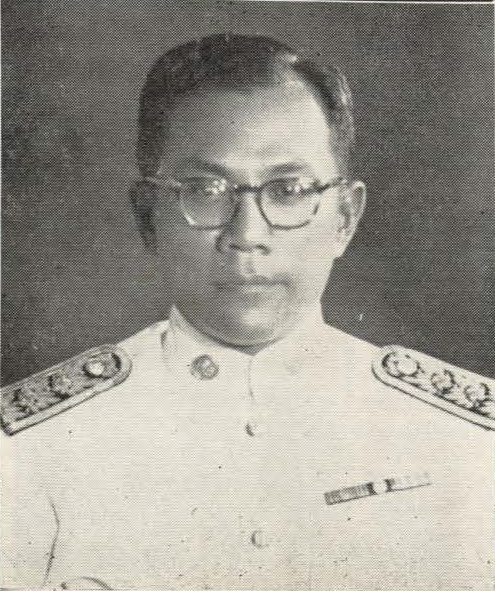
บุญรอด บิณฑสันต์

| name = บุญรอด บิณฑสันต์
| image = Boonrod Binsan.jpg
| honorific-prefix = ศาสตราจารย์
| honorific-suffix = เครื่องราชอิสริยาภรณ์อันเป็นที่เชิดชูยิ่งช้างเผือก|ม.ป.ช., เครื่องราชอิสริยาภรณ์อันมีเกียรติยศยิ่งมงกุฎไทย|ม.ว.ม., ทุติยจุลจอมเกล้าวิเศษ|ท.จ.ว.
| order = รัฐมนตรีว่าการทบวงมหาวิทยาลัยของไทย|รัฐมนตรีว่าการทบวงมหาวิทยาลัย
| primeminister = จอมพลถนอม กิตติขจร
| term_start = 19 ธันวาคม พ.ศ. 2515
| term_end = 14 ตุลาคม พ.ศ. 2516
| successor = อรุณ สรเทศน์
| order2 = รัฐมนตรีช่วยว่าการกระทรวงพัฒนาการแห่งชาติ
| primeminister2 = จอมพลถนอม กิตติขจร
| term_start2 = 1 กันยายน พ.ศ. 2512
| term_end2 = 17 พฤศจิกายน พ.ศ. 2514
| predecessor2 = หม่อมหลวงชูชาติ กำภู
| spouse = คุณหญิงพยอม บิณฑสันต์
| religion = พุทธ
ศาสตราจารย์ บุญรอด บิณฑสันต์ อดีตรัฐมนตรีว่าการทบวงมหาวิทยาลัยของไทย|รัฐมนตรีว่าการทบวงมหาวิทยาลัยของรัฐคนแรกของประเทศไทย อดีตรัฐมนตรีช่วยว่าการกระทรวงพัฒนาการแห่งชาติ (ประเทศไทย)|กระทรวงพัฒนาการแห่งชาติ อดีตเลขาธิการสำนักงานพลังงานแห่งชาติ และเป็นอดีตประธานมูลนิธินิสิตเก่าจุฬาลงกรณ์มหาวิทยาลัย
== ประวัติ ==
บุญรอด บิณฑสันต์ เกิดเมื่อวันที่ 18 กันยายน พ.ศ. 2458 สมรสกับคุณหญิงพยอม บิณฑสันต์ มีบุตร-ธิดา 3 คนได้แก่ นางพัฒนา รุจิระวงศ์ ศาสตราจารย์ ดร.บุษกร บิณฑสันต์ คณบดีคณะศิลปกรรมศาสตร์ จุฬาฯ กย 2560 - ปัจจุบัน คณบดีคณะศิลปกรรมศาสตร์ จุฬาฯ กย 2560และ นายศิริพงศ์ บิณฑสันต์
จบการศึกษาชั้นมัธยมจากโรงเรียนเทพศิรินทร์ ระดับปริญญาตรี สาขาวิศวกรรมไฟฟ้า (เกียรตินิยมอันดับ 1) จากจุฬาลงกรณ์มหาวิทยาลัย ในปี พ.ศ. 2476 ระดับปริญญาโท สาขาไฟฟ้ากำลัง จากสถาบันเทคโนโลยีแมสซาชูเซตส์ ในปี พ.ศ. 2481 ต่อมาได้เข้าศึกษาต่อระดับปริญญาเอกที่มหาวิทยาลัยวิสคอนซิน แมดิสัน แต่เกิดสงครามโลกครั้งที่สอง|สงครามโลก ครั้งที่ 2 ได้ไปเข้าร่วมกับกลุ่มเสรีไทยในประเทศจีน อินเดีย และศรีลังกา ทำให้ได้รับยศทหาร "ร้อยเอก" ในเวลาต่อมา และในปี พ.ศ. 2489 ได้กลับเข้าศึกษาในระดับปริญญาเอก ที่มหาวิทยาลัยฮาร์วาร์ด ในสาขาวิชาไฟฟ้าพลังน้ำ เป็นหนึ่งในผู้ก่อตั้ง The International Water Resources Association (IWRA)
บุญรอด บิณฑสันต์ ได้รับปริญญาวิศวกรรมศาสตรดุษฎีบัณฑิตกิตติมศักดิ์จากจุฬาลงกรณ์มหาวิทยาลัย เมื่อ พ.ศ. 2509 ได้รับปริญญาวิศวกรรมศาสตรดุษฎีบัณฑิตกิตติมศักดิ์จากจุฬาลงกรณ์มหาวิทยาลัย และดำรงตำแหน่งนายกสภามหาวิทยาลัยยาวนานถึง 20 ปี (พ.ศ. 2518-2538)
ถึงแก่อนิจกรรมเมื่อวันที่ 26 สิงหาคม พ.ศ. 2555 มีพิธีพระราชทานเพลิงศพเมื่อวันที่ 26 กุมภาพันธ์ พ.ศ. 2556 ณ เมรุหลวงหน้าพลับพลาอิศริยาภรณ์ วัดเทพศิรินทราวาส
== การทำงาน ==
บุญรอด บิณฑสันต์ เริ่มรับราชการเป็นอาจารย์ประจำคณะวิศวกรรมศาสตร์ จุฬาลงกรณ์มหาวิทยาลัย เมื่อวันที่ 17 พฤษภาคม พ.ศ. 2477 เป็นอาจารย์ที่มีอายุเพียง 18 ปี ต่อมาเมื่อได้มีการจัดตั้งสำนักงานพลังงานแห่งชาติขึ้นในปี พ.ศ. 2496 จึงได้ดำรงตำแหน่งเลขาธิการสำนักงานพลังงานแห่งชาติ จนกระทั่งได้รับโปรดเกล้าฯ แต่งตั้งเป็นปลัดกระทรวงพัฒนาการแห่งชาติ และได้เป็นสมาชิกวุฒิสภา ในปี พ.ศ. 2511
ต่อจากนั้นในปี พ.ศ. 2512 ได้รับแต่งตั้งเป็นรัฐมนตรีช่วยว่าการกระทรวงพัฒนาการแห่งชาติ และในปี พ.ศ. 2516 ดำรงตำแหน่งรัฐมนตรีว่าการทบวงมหาวิทยาลัยของรัฐเป็นคนแรกของไทย และตำแหน่งต่อมาคือ ผู้ว่าการการประปานครหลวง
== เครื่องราชอิสริยาภรณ์ ==
=== เครื่องราชอิสริยาภรณ์ไทย ===
ราชกิจจานุเบกษา, แจ้งความสำนักนายกรัฐมนตรี เรื่อง พระราชทานเครื่องราชอิสริยาภรณ์ , เล่ม ๘๘ ตอนที่ ๑๕๑ ง ฉบับพิเศษ หน้า ๓๑, ๓๑ ธันวาคม ๒๕๑๔
ราชกิจจานุเบกษา, แจ้งความสำนักนายกรัฐมนตรี เรื่อง พระราชทานเครื่องราชอิสริยาภรณ์, เล่ม ๘๕ ตอนที่ ๑๒๒ ง ฉบับพิเศษ หน้า ๒๖, ๓๑ ธันวาคม ๒๕๑๑
ราชกิจจานุเบกษา, แจ้งความสำนักนายกรัฐมนตรี เรื่อง พระราชทนเครื่องราชอิสริยาภรณ์จุลจอมเกล้า, เล่ม ๘๕ ตอนที่ ๔๔ ง ฉบับพิเศษ หน้า ๒๕, ๑๕ พฤษภาคม ๒๕๑๑
ราชกิจจานุเบกษา, แจ้งความสำนักนายกรัฐมนตรี เรื่อง พระราชทานเหรียญดุษฎีมาลา เข็มศิลปวิทยา , เล่ม ๘๕ ตอนที่ ๓๓ ง หน้า ๑๑๖๙, ๑๔ เมษายน ๒๕๑๑
ราชกิจจานุเบกษา, แจ้งความสำนักนายกรัฐมนตรี เรื่อง พระราชทานเหรียญจักรมาลาและเหรียญจักรพรรดิมาลา, เล่ม ๗๖ ตอนที่ ๑๑๕ ง ฉบับพิเศษ หน้า ๒๒๘, ๑๖ ธันวาคม ๒๕๐๒
=== เครื่องราชอิสริยาภรณ์ต่างประเทศ ===
* :
** พ.ศ. 2516 - ไฟล์:GER Bundesverdienstkreuz 5 GrVK Stern.svg|80px เครื่องอิสริยาภรณ์คุณธรรมแห่งสหพันธ์สาธารณรัฐเยอรมนี|เครื่องอิสริยาภรณ์กิตติคุณแห่งสหพันธ์สาธารณรัฐเยอรมนี ชั้นกางเขนมหาเกียรติคุณ
* :
** พ.ศ. 2516 - ไฟล์:LAO Order of the a Million Elephants and the White Parasol - Knight BAR.svg|80px เครื่องราชอิสริยาภรณ์ล้านช้างร่มขาว ชั้นเบญจมาภรณ์
* :
** พ.ศ. 2516 - ไฟล์:VPD National Order of Vietnam - Grand Cross BAR.svg|80px เครื่องอิสริยาภรณ์แห่งชาติเวียดนาม ชั้นประถมาภรณ์
== อ้างอิง ==
หมวดหมู่:ข้าราชการพลเรือนชาวไทย
หมวดหมู่:อาจารย์คณะวิศวกรรมศาสตร์
หมวดหมู่:ศาสตราจารย์
หมวดหมู่:นักการเมืองไทย
หมวดหมู่:รัฐมนตรีว่าการทบวงมหาวิทยาลัยไทย
หมวดหมู่:นายกสภาจุฬาลงกรณ์มหาวิทยาลัย
หมวดหมู่:บุคคลจากโรงเรียนเทพศิรินทร์
หมวดหมู่:นิสิตเก่าคณะวิศวกรรมศาสตร์ จุฬาลงกรณ์มหาวิทยาลัย
หมวดหมู่:บุคคลจากมหาวิทยาลัยฮาร์วาร์ด
หมวดหมู่:บุคคลจากมหาวิทยาลัยวิสคอนซิน แมดิสัน
หมวดหมู่:ผู้ได้รับเครื่องราชอิสริยาภรณ์ ท.จ.ว.
หมวดหมู่:ผู้ได้รับเครื่องราชอิสริยาภรณ์ ม.ป.ช.
หมวดหมู่:ผู้ได้รับเครื่องราชอิสริยาภรณ์ ม.ว.ม.
หมวดหมู่:ผู้ได้รับเหรียญ ร.ด.ม.(ศ)
หมวดหมู่:ผู้ได้รับเหรียญจักรพรรดิมาลา
หมวดหมู่:สมาชิกขบวนการเสรีไทย
หมวดหมู่:สมาชิกวุฒิสภาไทยแบบแต่งตั้ง
หมวดหมู่:ศิษย์เก่าจากสถาบันเทคโนโลยีแมสซาชูเซตส์
หมวดหมู่:ผู้ได้รับปริญญากิตติมศักดิ์จากจุฬาลงกรณ์มหาวิทยาลัย
หมวดหมู่:ชาวไทยในสงครามโลกครั้งที่สอง